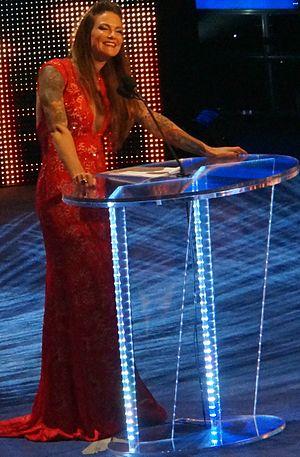
Le WWE Hall of Fame est une institution qui honore d'anciens employés de la World Wrestling Entertainment et d'autres figures qui ont contribué au catch et au divertissement sportif en général.